The Unnatural (The X-Files)

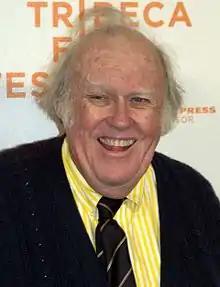
M. Emmet Walsh played the role of Arthur Dales after original actor Darren McGavin had a stroke.

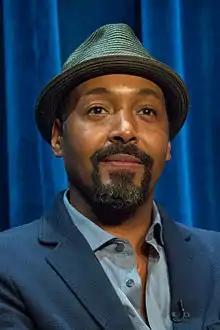
Jesse L. Martin as Exley.

Jesse L. Martin was the first actor considered for the part of Exley. Duchovny had first noticed Martin in a production of the musical "Rent", and noticed him again during a guest appearance on the Fox legal comedy-drama "Ally McBeal". Watching the latter performance, Duchovny decided that Martin had the "right feel" for the lead role. Duchovny later noted that he had little involvement with the casting process since a majority of the characters in the episode were recurring.